Galata, Cyprus

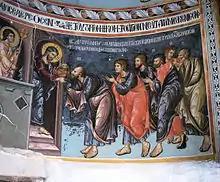

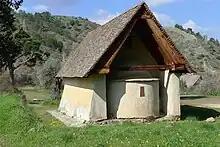
"Panagia Theotokos"

Galata is built on the banks of the Klarios River, which crosses the Solea Valley. Galata is almost merged with nearby Kakopetria.